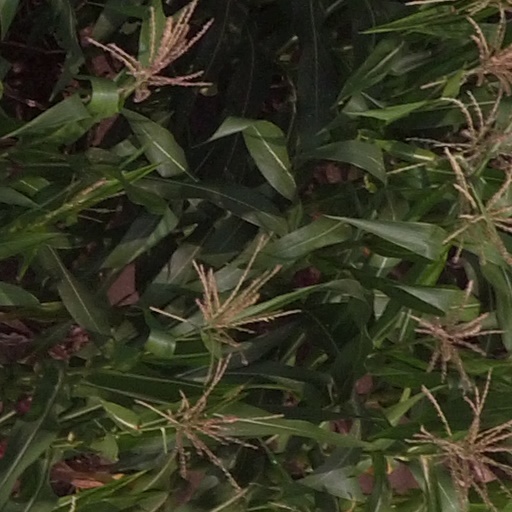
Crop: maize; corn